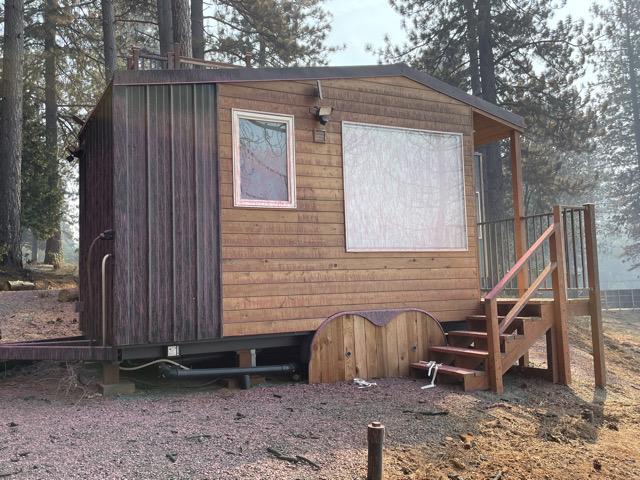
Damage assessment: no_damage